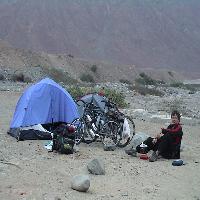
Weather: cloudy or overcast